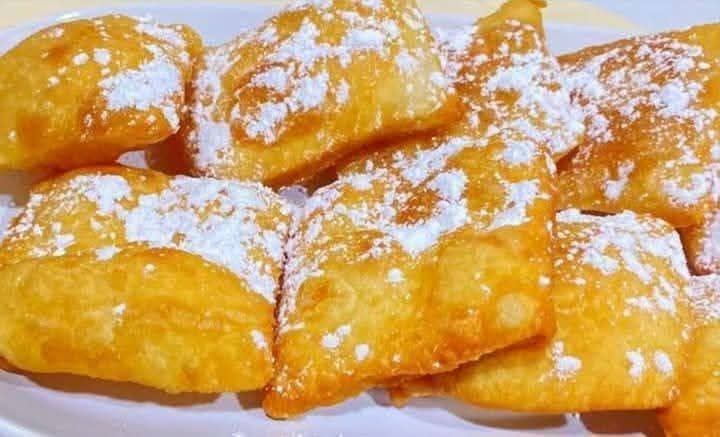
الوصف بالفصحى: فطير مُحلّى بالسكرالمطحون
الوصف بالعامية السودانية: فطير بالسكر
التصنيف: Food & Drinks